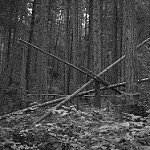
Label: B & W